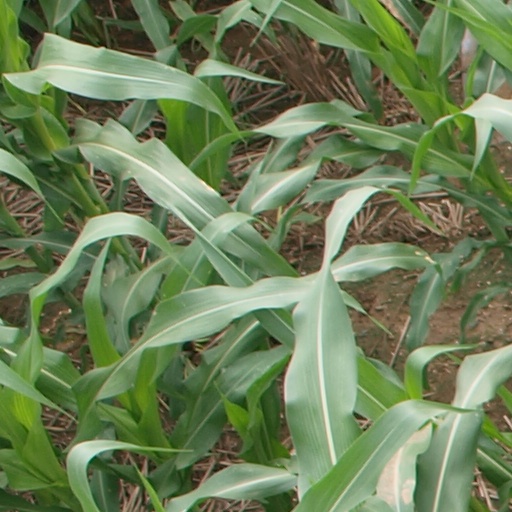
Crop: maize; corn